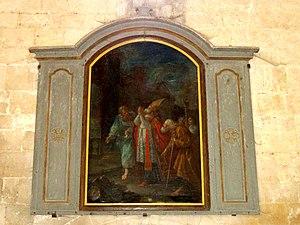
Mobilier de l'église (voir titre).
L'église Saint-Michel-et-Saint-Vaast est une église catholique paroissiale située à Catenoy, dans le département de l'Oise, en France. C'est l'une des plus anciennes églises du Beauvaisis.